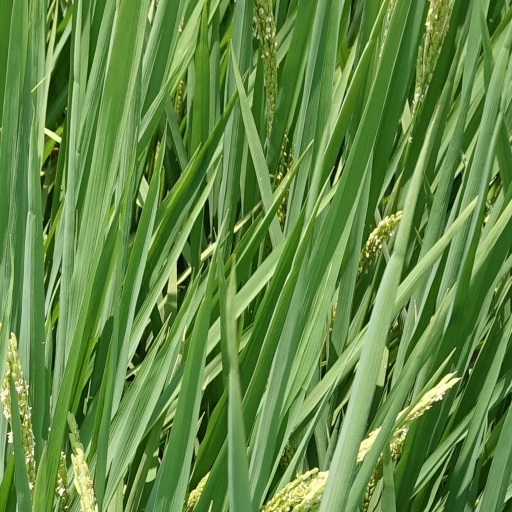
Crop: rice